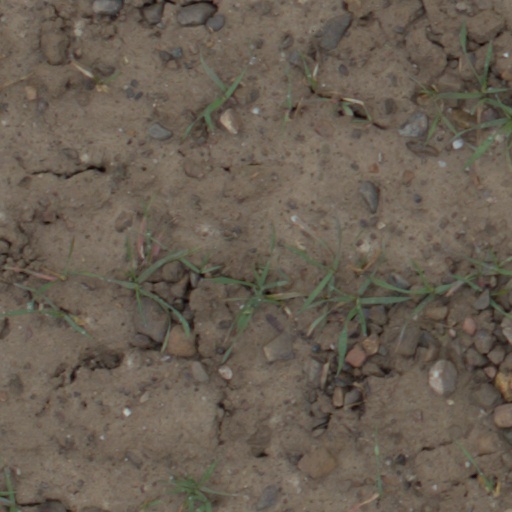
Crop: wheat